Political recruitment model

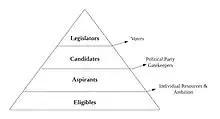
Political Recruitment Model Diagram. A citizen moves up from Eligibles to Legislator.

The political recruitment model is a framework, used by political scientists, to explain the stages a citizen goes through to become an elected official. The model has four stages: eligibles, aspirants, candidates, and legislators. There are barriers between each stage that has the potential to keep an eligible citizen from becoming a legislator. These barriers are individual resources and ambition, political party gatekeepers, and voters. The Political recruitment model is mainly utilized to study why women hold political office at lesser rates than men. Scholars use a supply vs demand model within the political recruitment framework to investigate where and why women "drop out" of the pipeline.